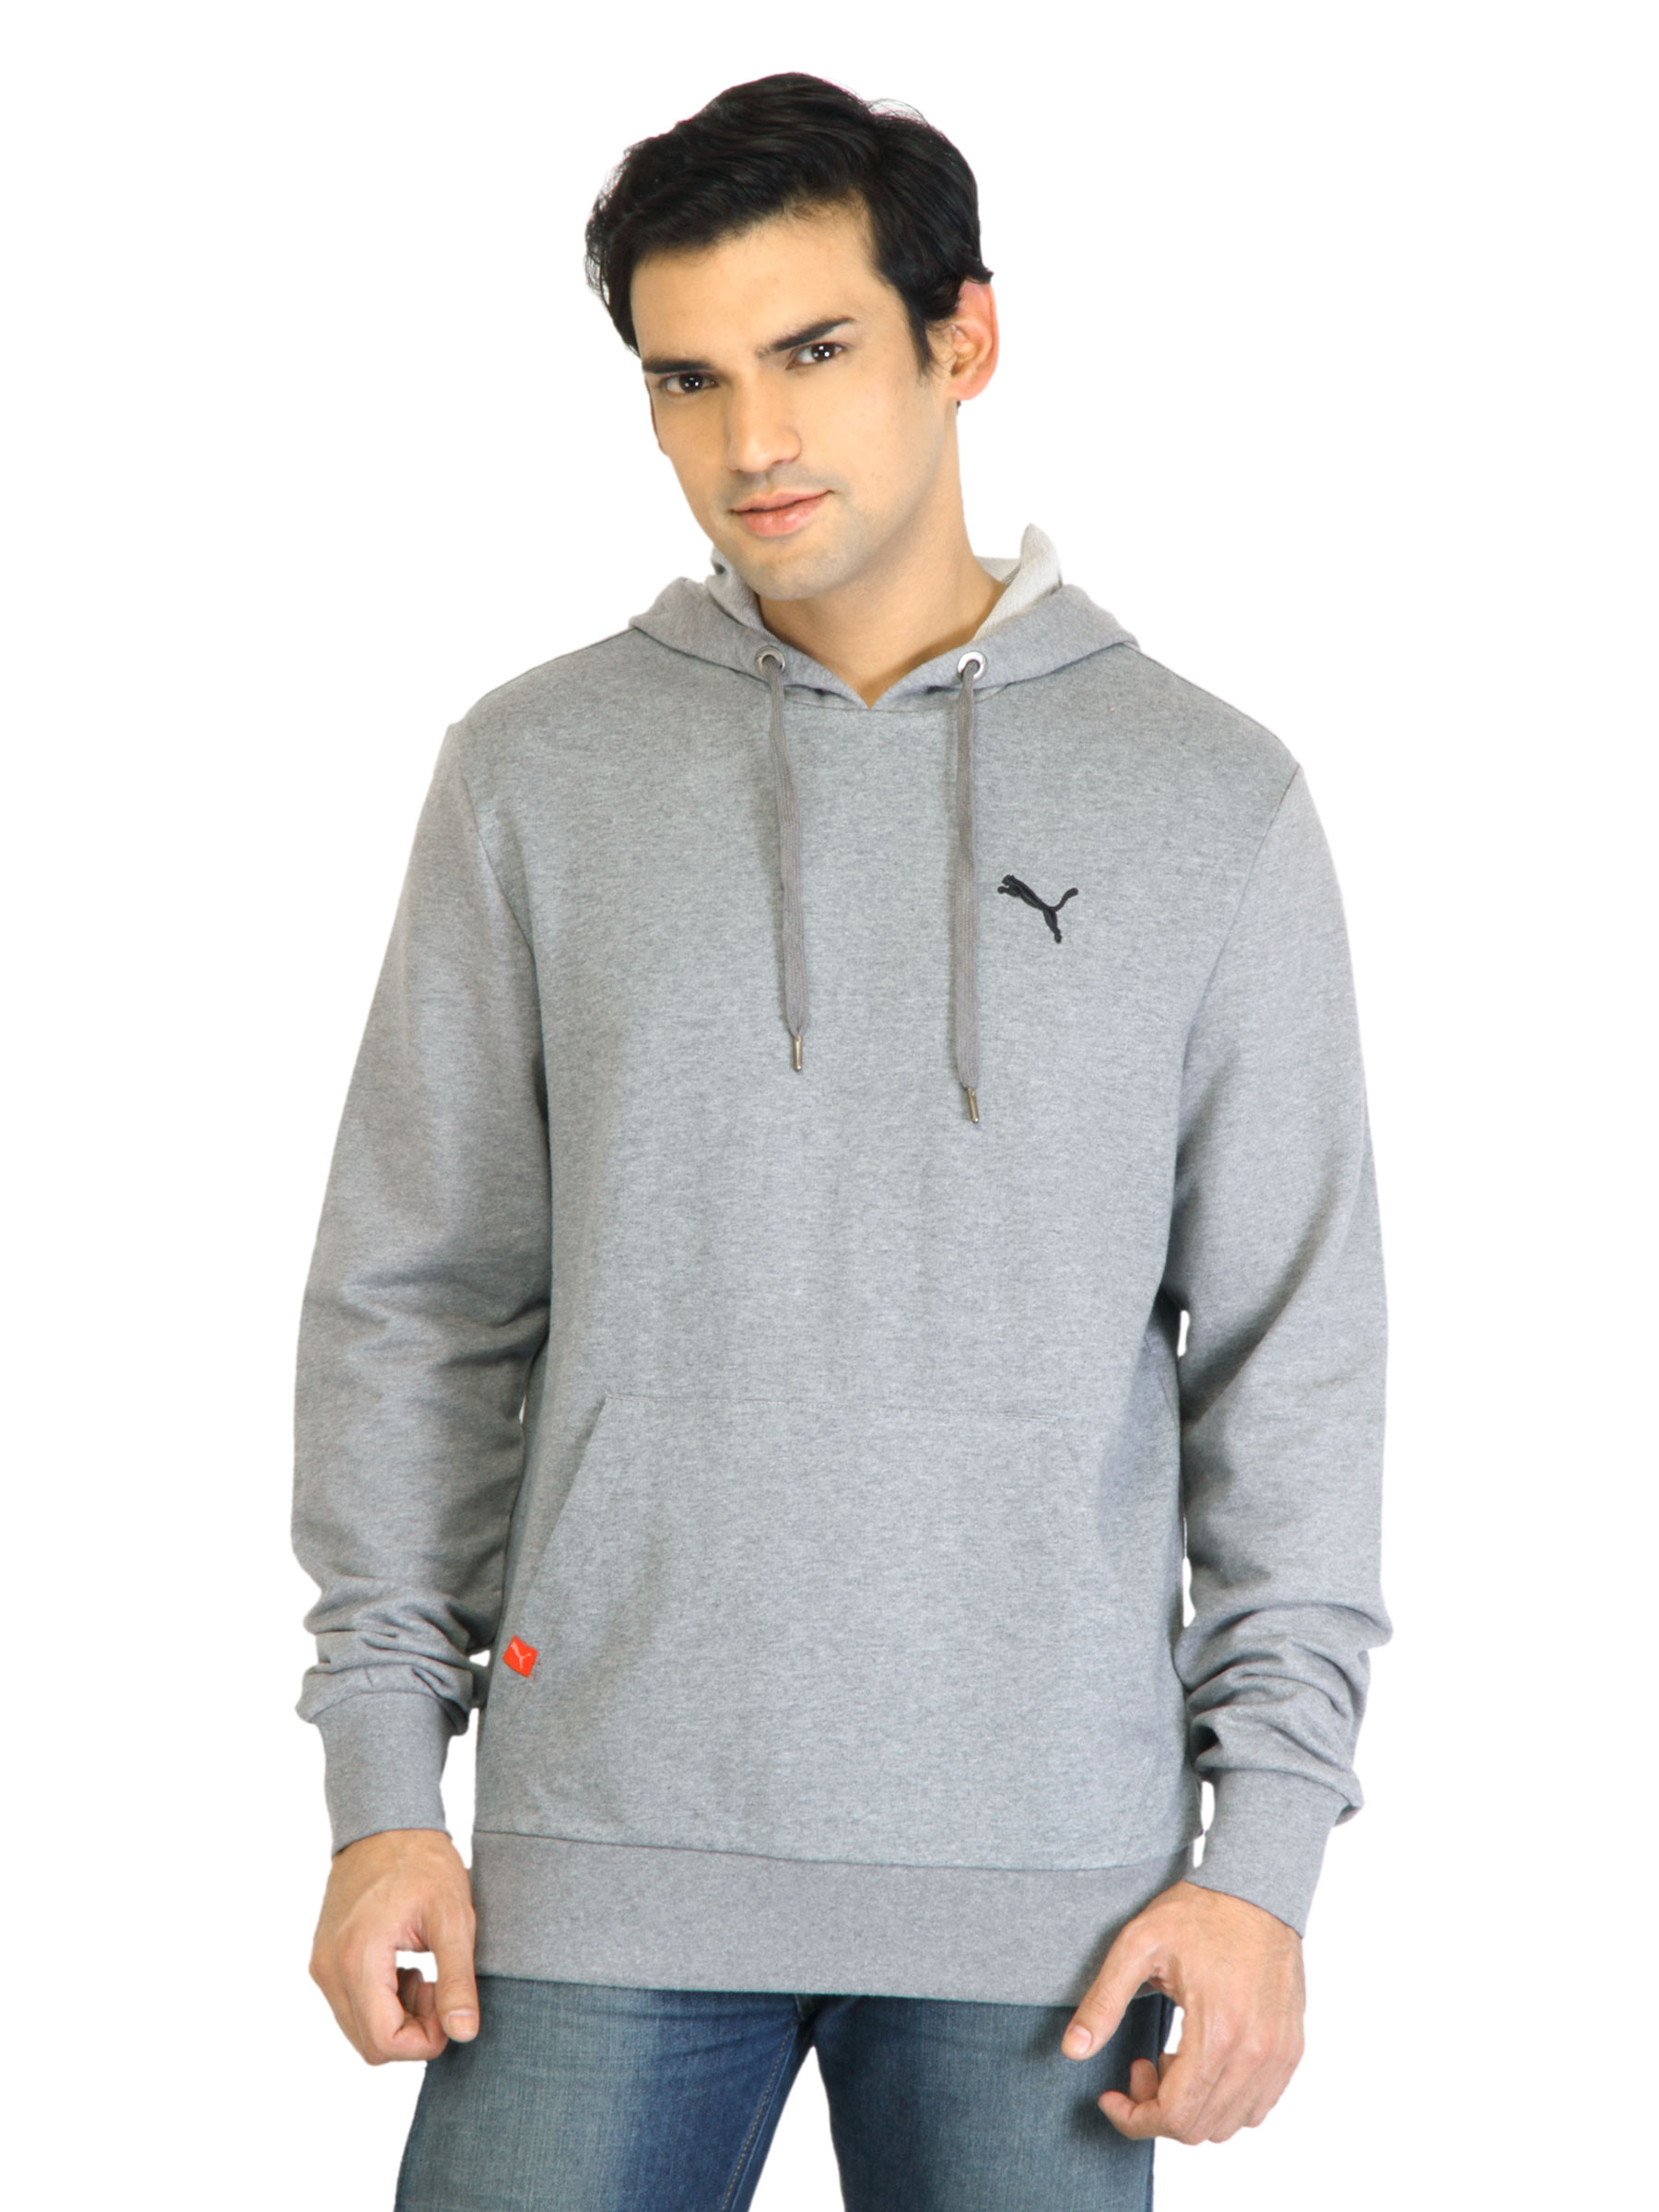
Puma Men Ess Hooded Grey Sweatshirt
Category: Apparel / Topwear / Sweatshirts
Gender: Men
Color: Grey
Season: Fall 2011
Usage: Casual